Rufus Ingalls

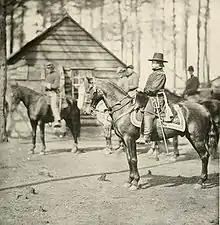
Union Major General Rufus Ingalls

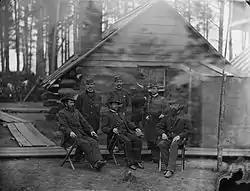
General Rufus Ingalls (seated, center) and other officers in Brandy Station, Virginia, April, 1864

With the outbreak of the Civil War in April 1861, Ingalls was reassigned to duty at Fort Pickens in Florida. He became a major and then a lieutenant colonel in the volunteer army. Shortly after the First Battle of Manassas in July, he moved northward to Virginia to serve as aide-de-camp to Maj. Gen. George B. McClellan. He was promoted to the rank of major in January 1862.